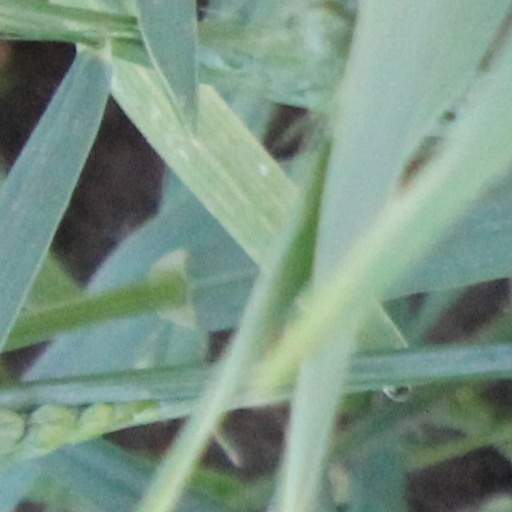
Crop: wheat